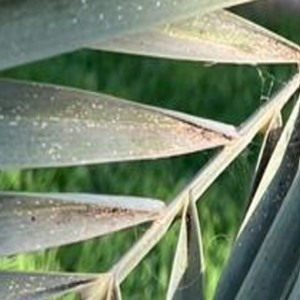
Label: Leaf Spots